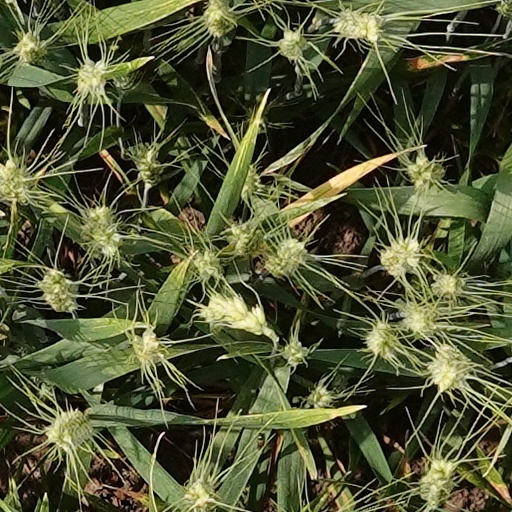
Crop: wheat